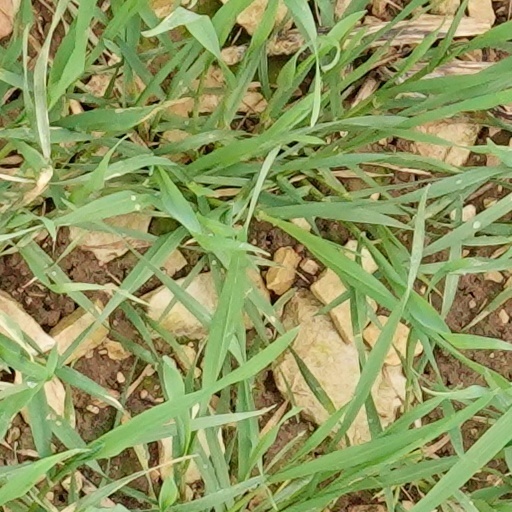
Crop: wheat